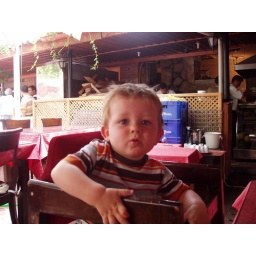
Nils at the fish market in Fethiye